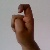
The image shows a hand gesture representing the letter 'X' in Indian Sign Language.